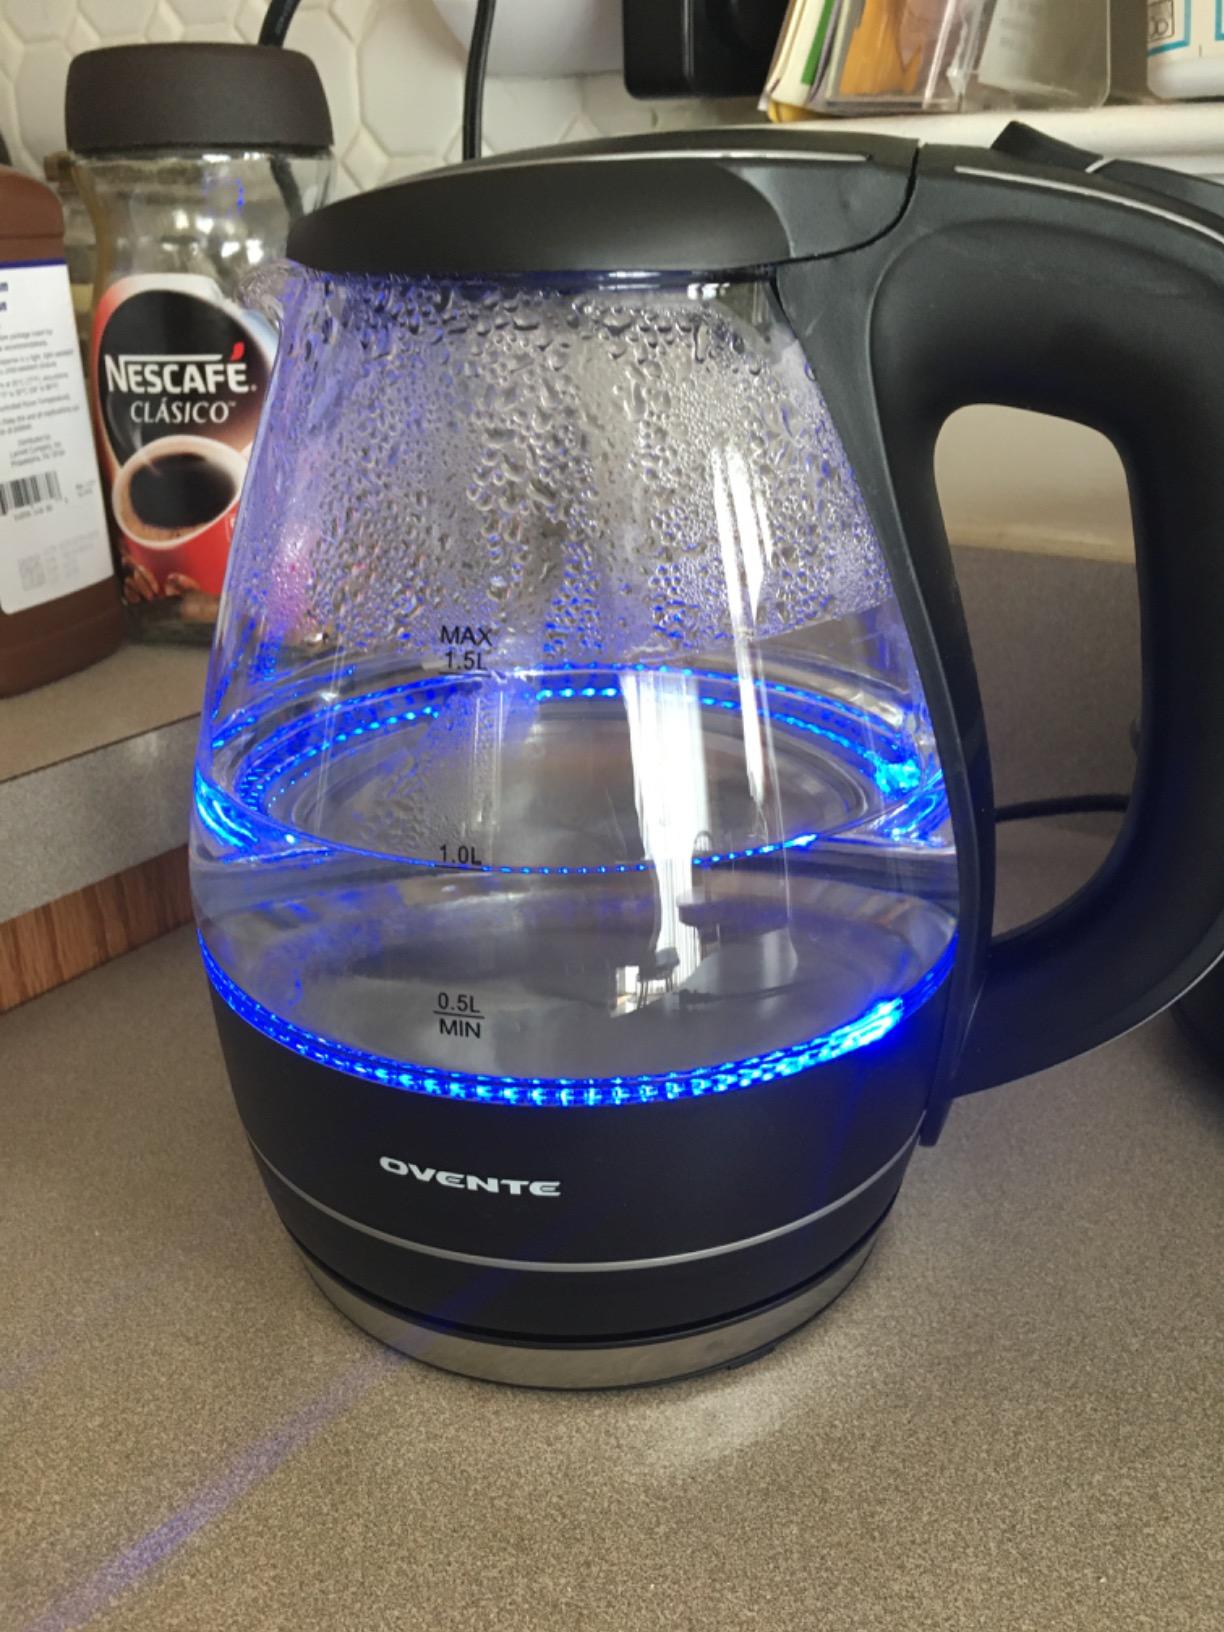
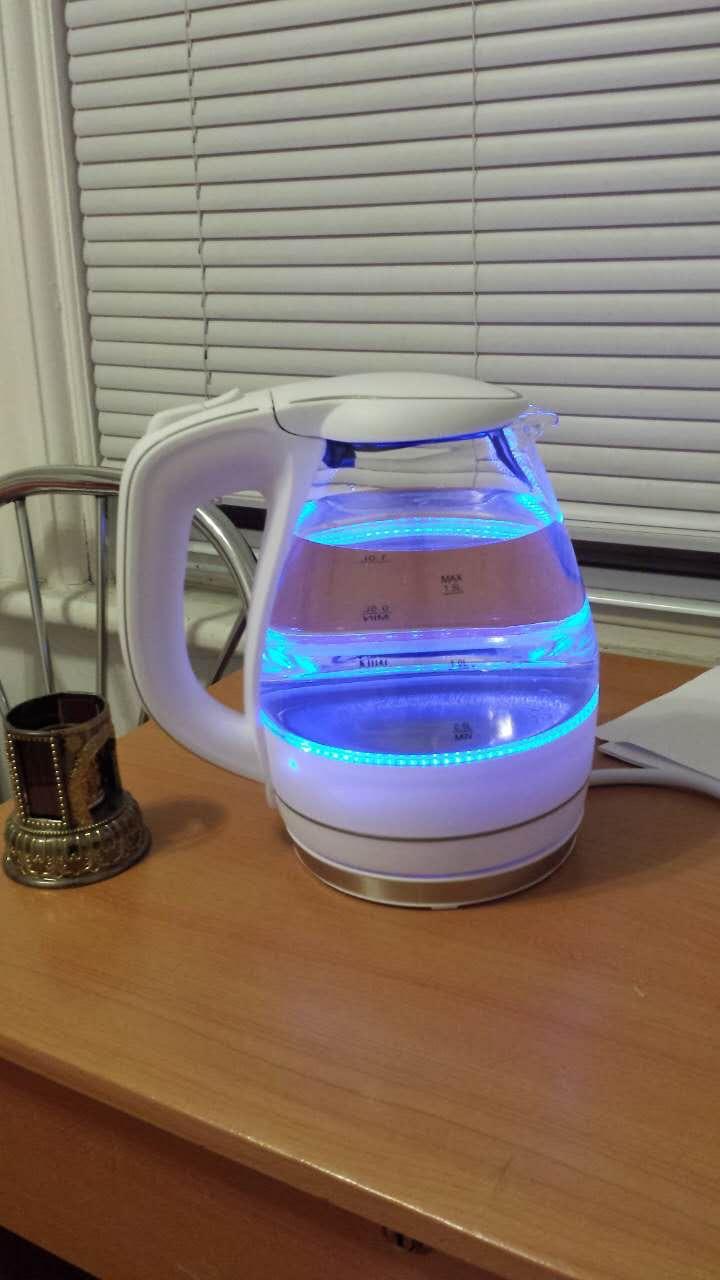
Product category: items_kettle
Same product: no